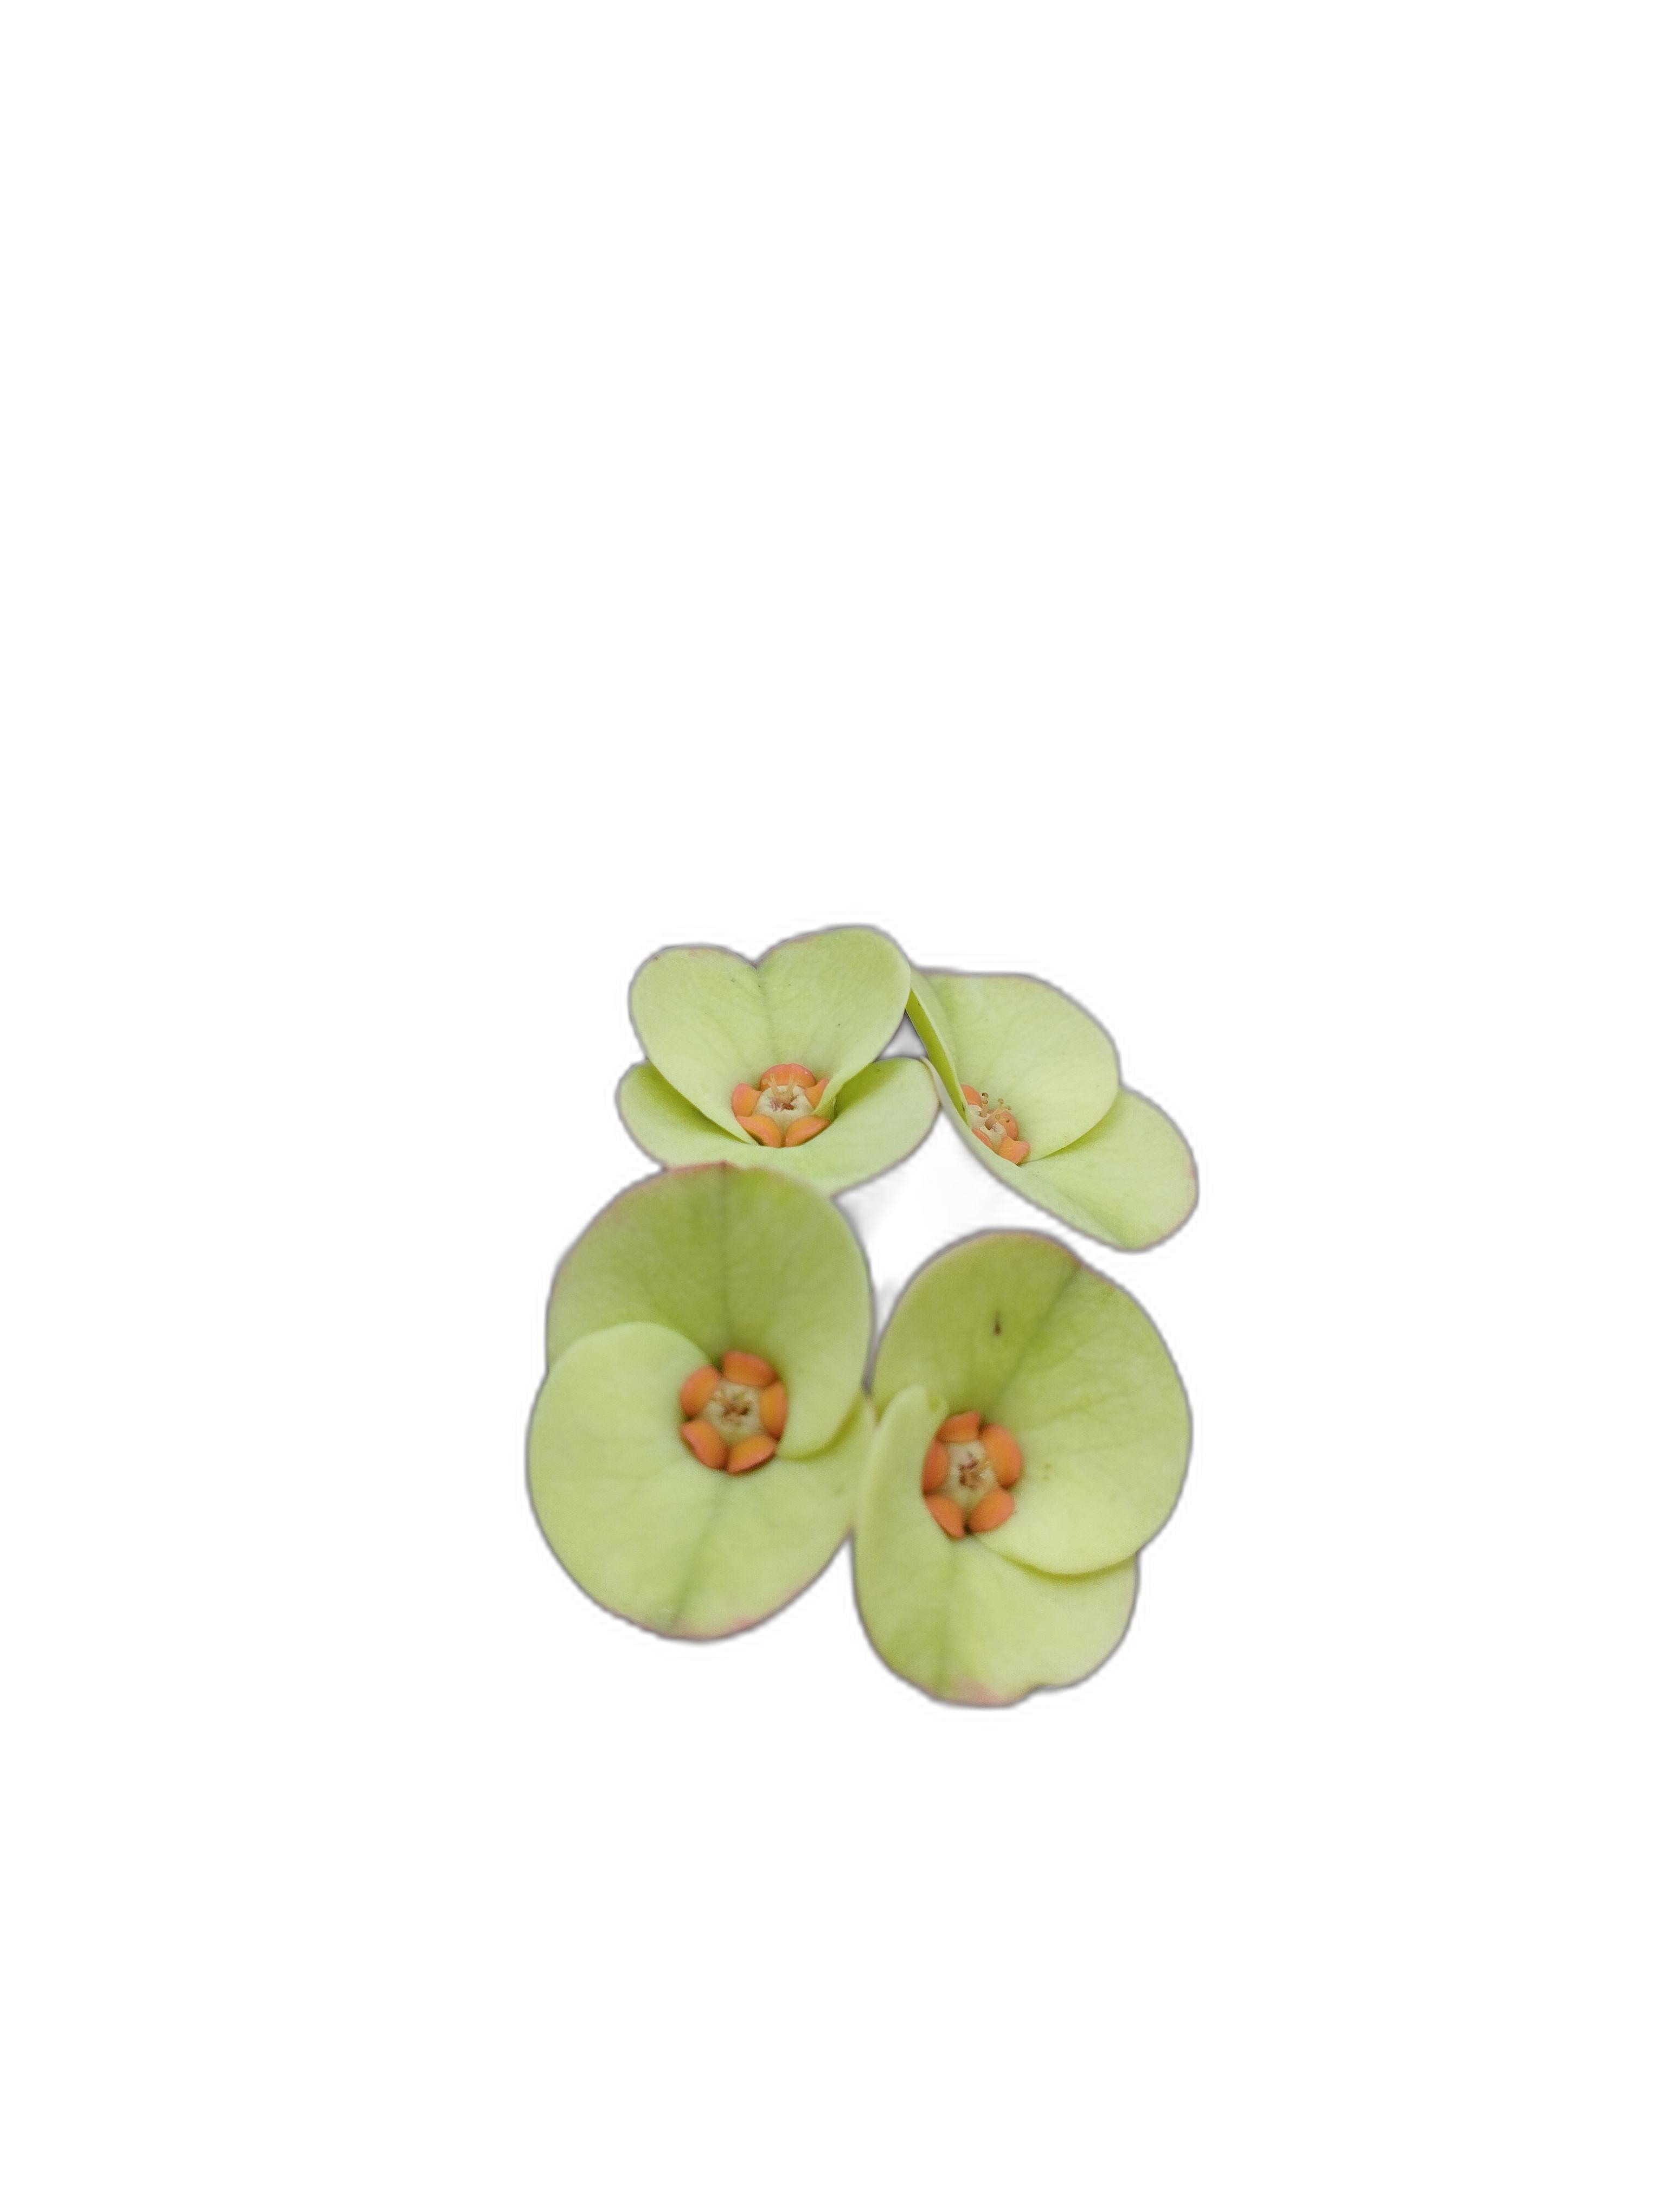
Label: Crown of thorns